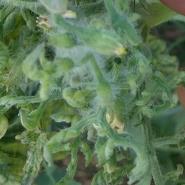
Crop: Tomato
Condition: virosis-d